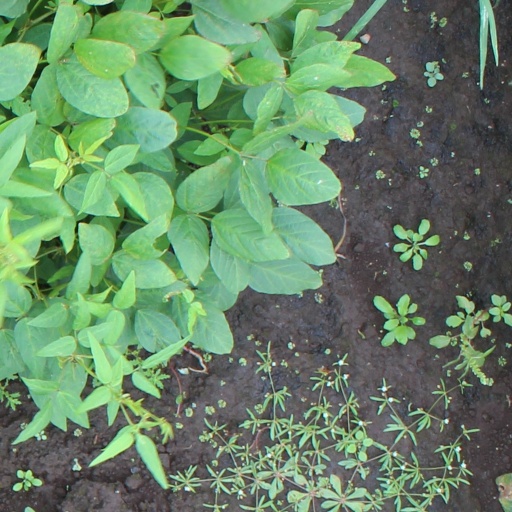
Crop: soybean